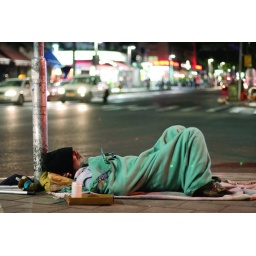
male homeless sleeping in a street